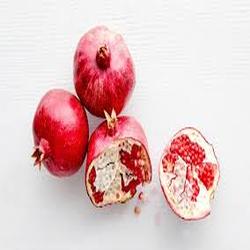
Label: Pomegranate